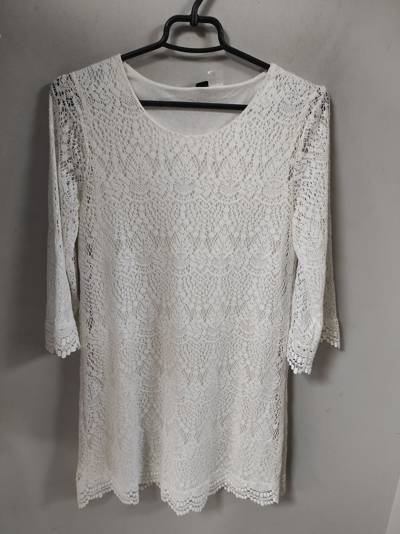
Waste category: clothes